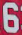
Number: 6